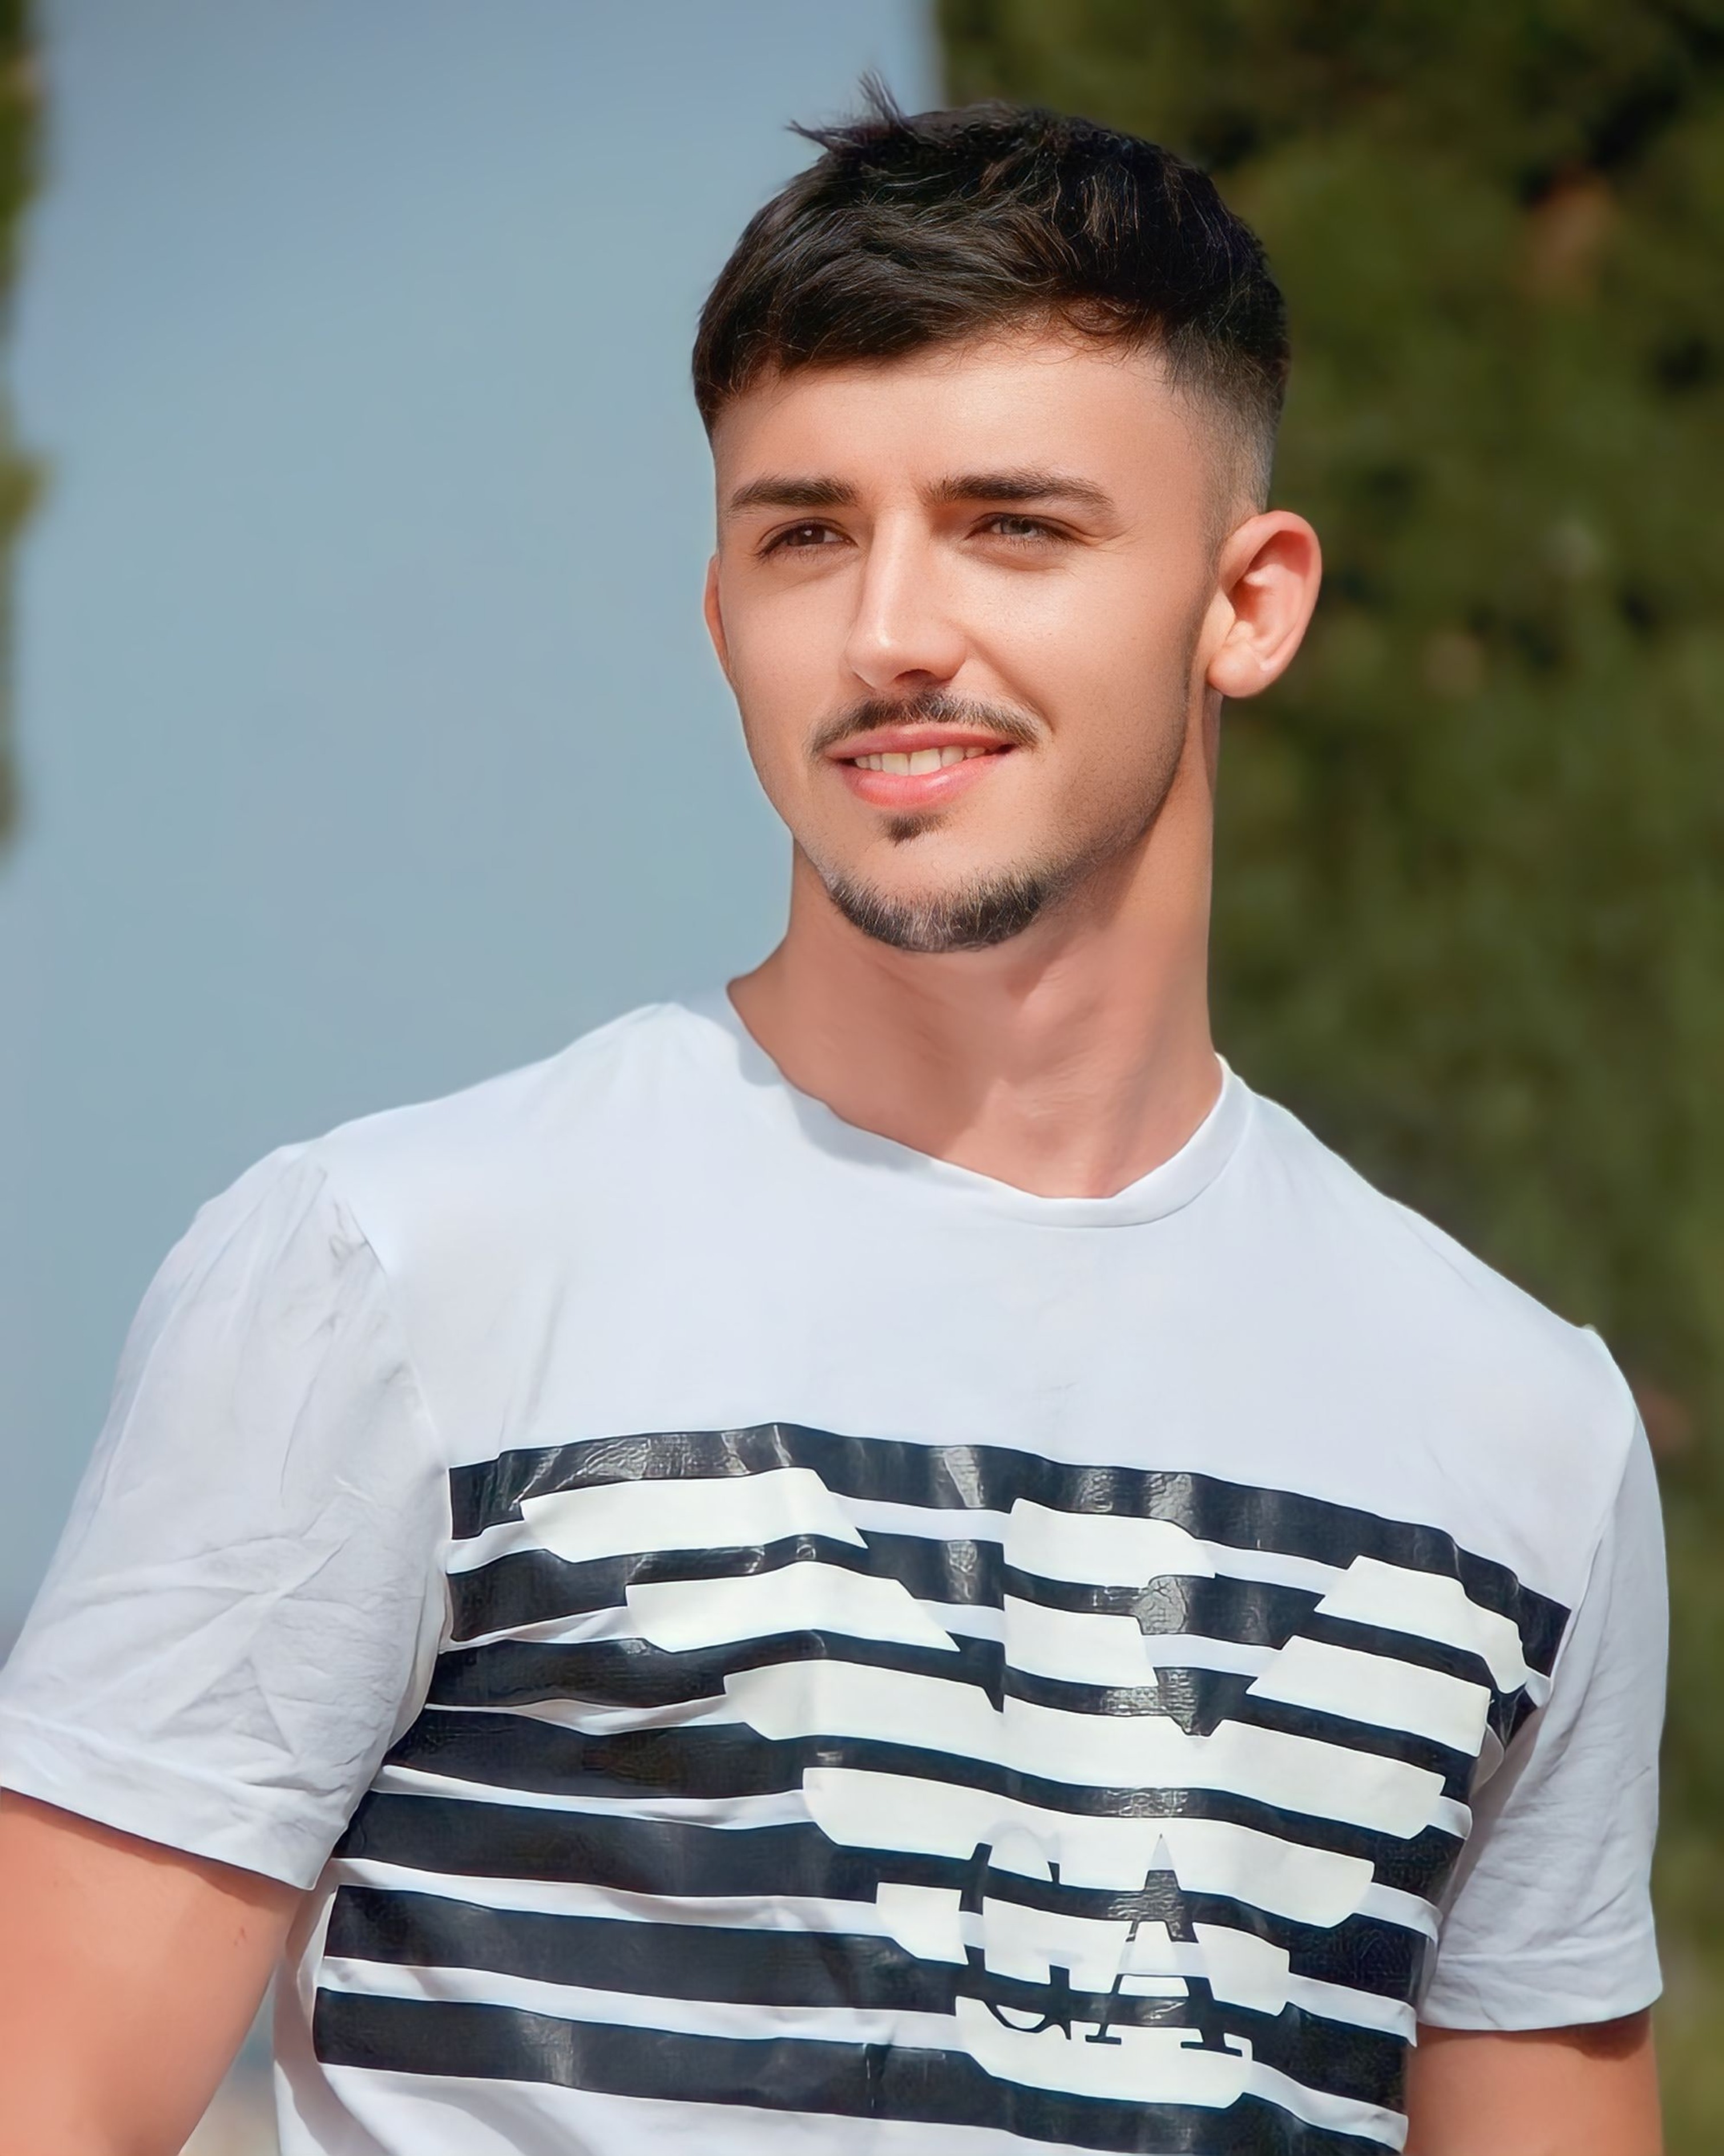
man, portrait, forehead, joint, smile, arm, muscle, mouth, neck, human body, fashion, jaw, flash photography, sleeve, eyelash, gesture, t shirt, beard, cool, happy, chest, black hair, active shirt, elbow, facial hair, eyewear, top, portrait photography, flesh, white collar worker, jewellery, buzz cut